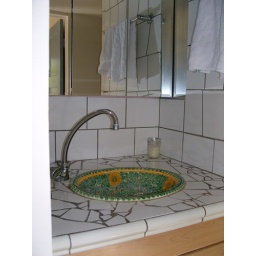
i don't love the sink in this situation. i think it detracts from the tilework in this bathroom